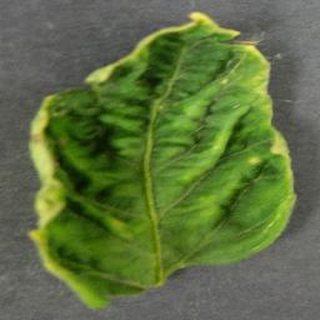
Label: tomato_yellow_leaf_curl_virus